United States Post Office (Clyde, New York)

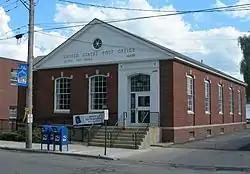
U.S. Post Office, Clyde NY, July 2008

US Post Office-Clyde is a historic post office building located at Clyde in Wayne County, New York. It was designed and built in 1940–1941 and is one of a number of post offices in New York State designed by the Office of the Supervising Architect of the Treasury Department, Louis A. Simon. It is a -story steel-framed, brick building on a raised foundation with a limestone watercourse, in the Colonial Revival style. The interior features a mural by artist Thomas Donnelly executed in 1941 and titled "Apple Pickers".